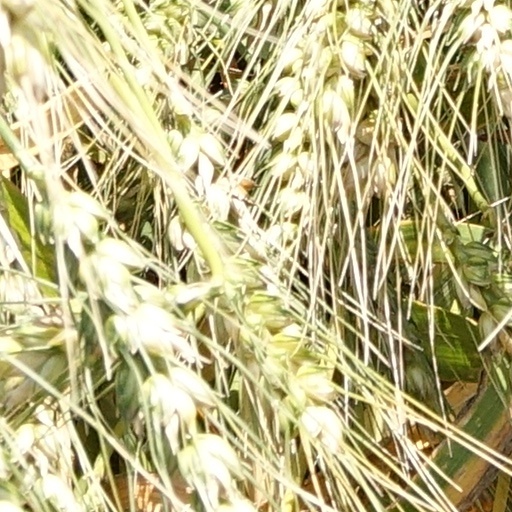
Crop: wheat